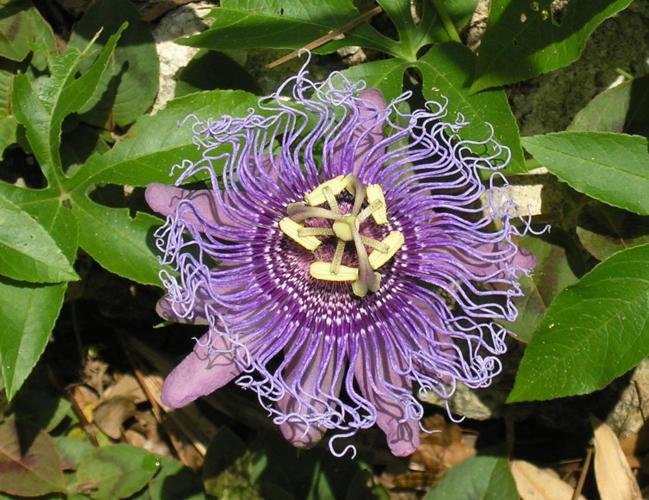
Label: passion flower